Worlds of Wonder (game)

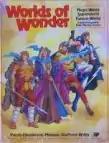
Cover art by Jody A. Lee

Worlds of Wonder is a multi-genre set of three role-playing games (RPGs) produced by Chaosium in 1982 that all used the Basic Role-Playing set of rules.